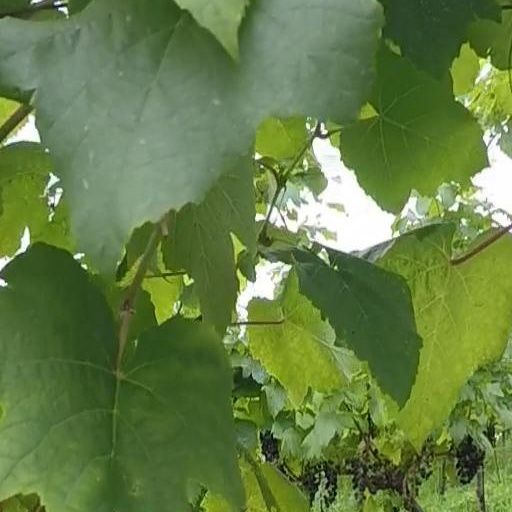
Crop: grape